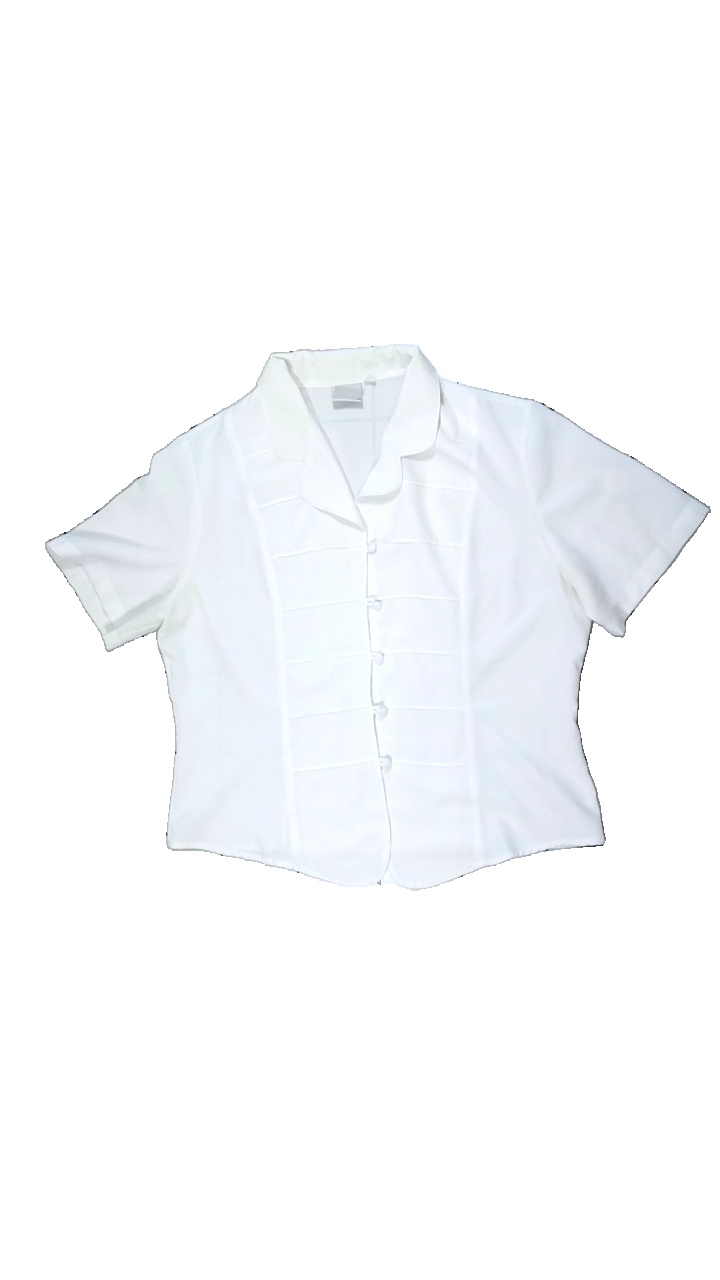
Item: Blouse (Ladies)
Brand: Solitaire (bon'a Parte)
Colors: White
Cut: V-collar
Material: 100% polyester
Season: Summer
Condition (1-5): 2
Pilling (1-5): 5
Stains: Major
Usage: Export
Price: <50